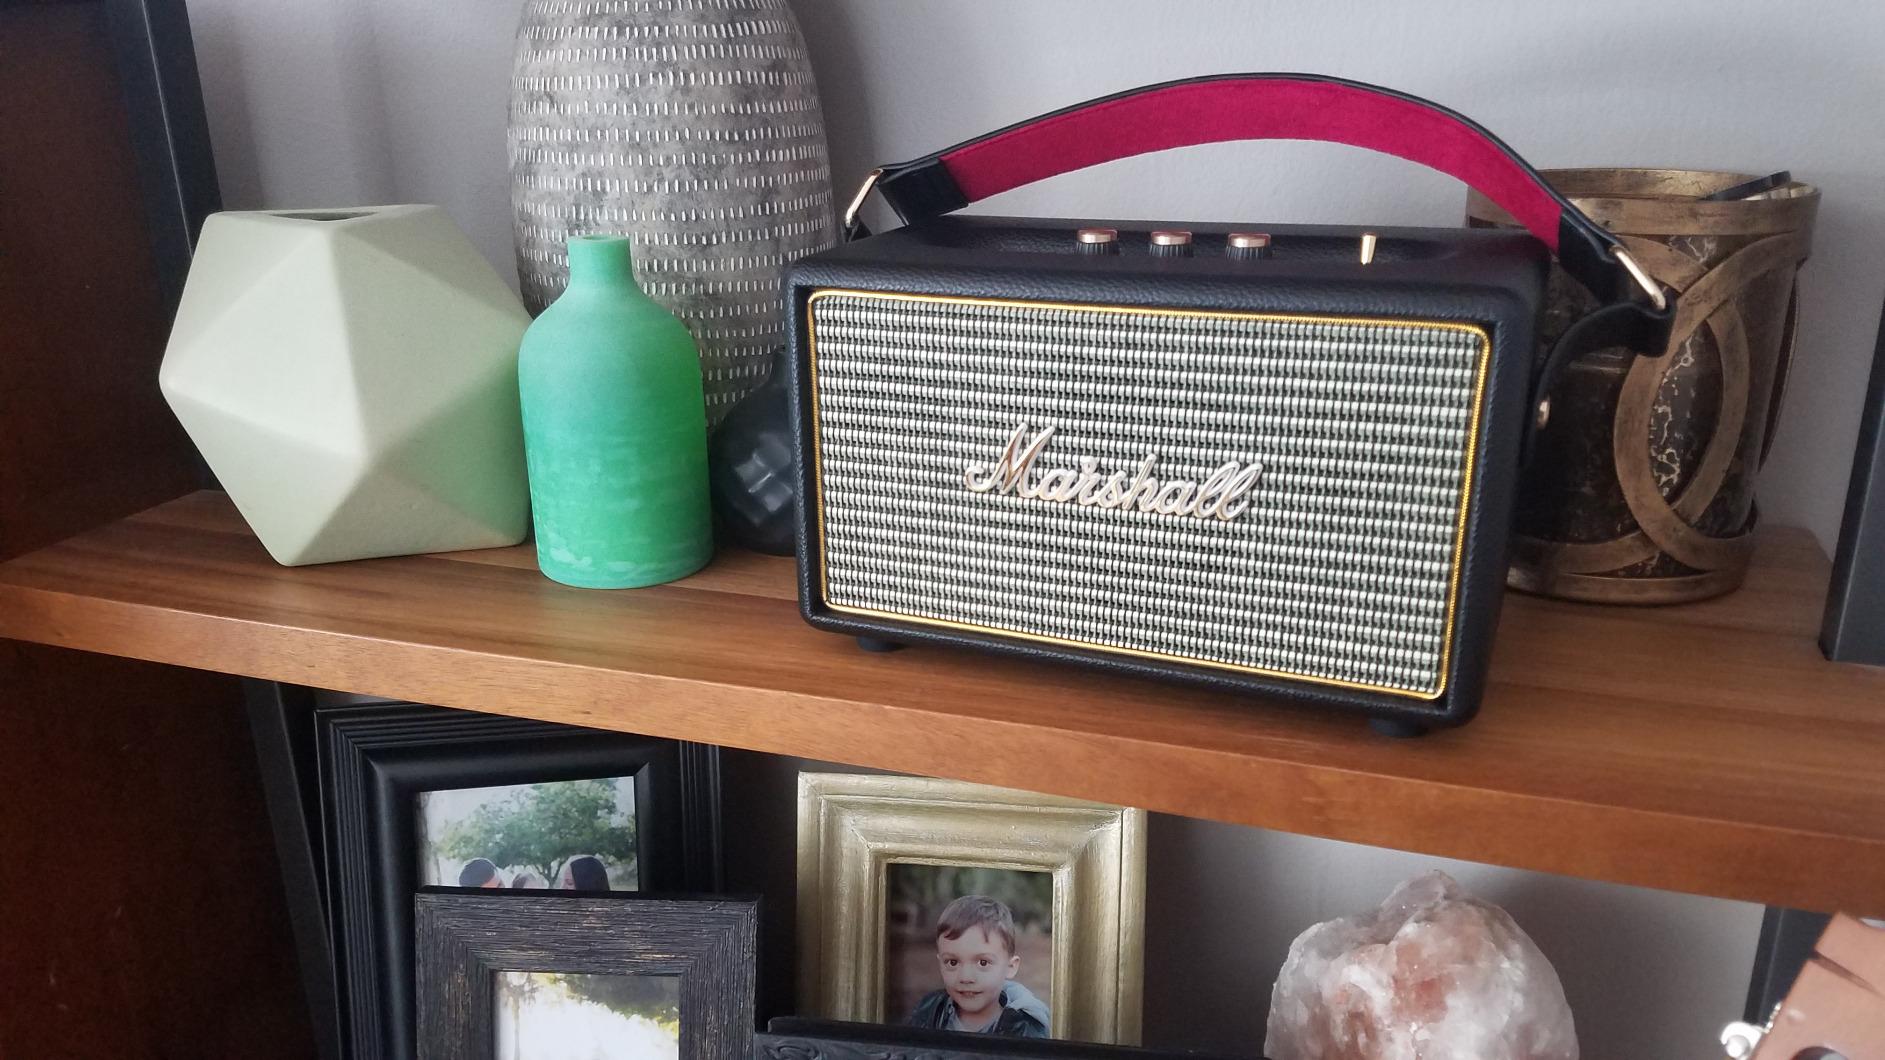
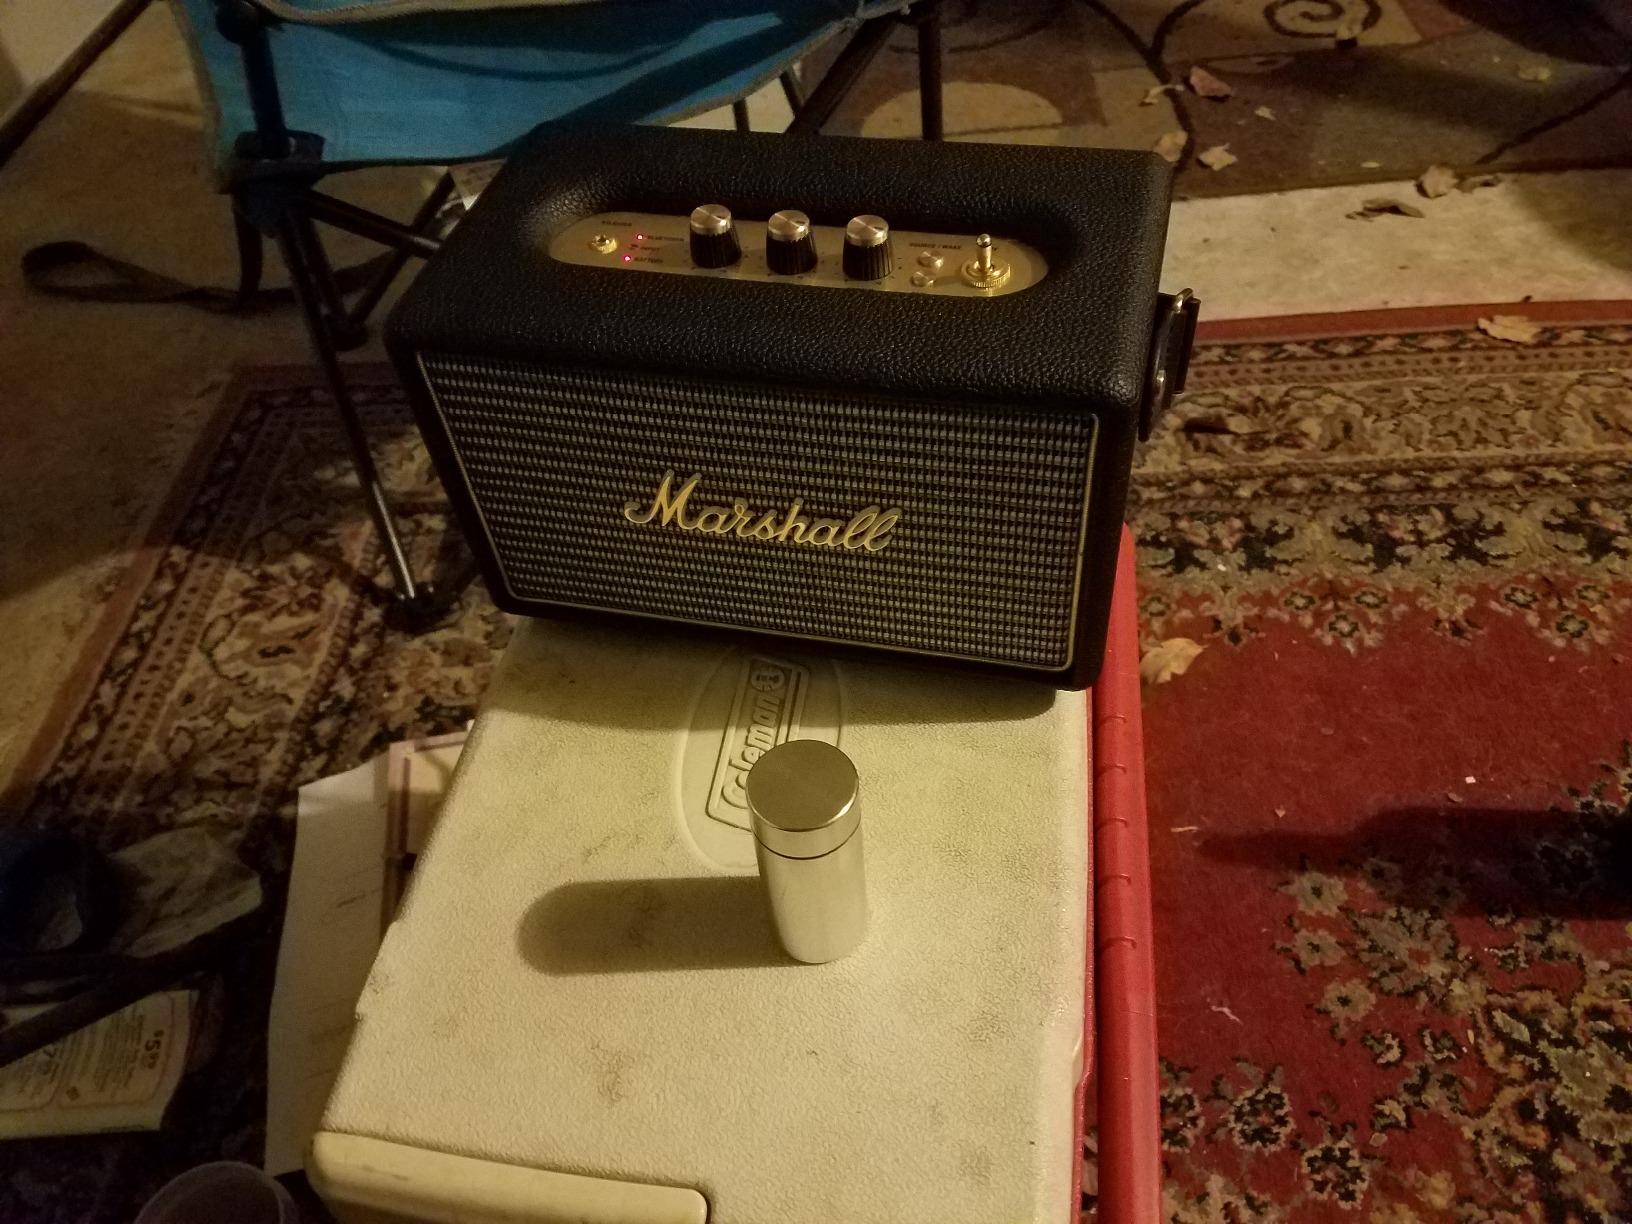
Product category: speaker
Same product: yes